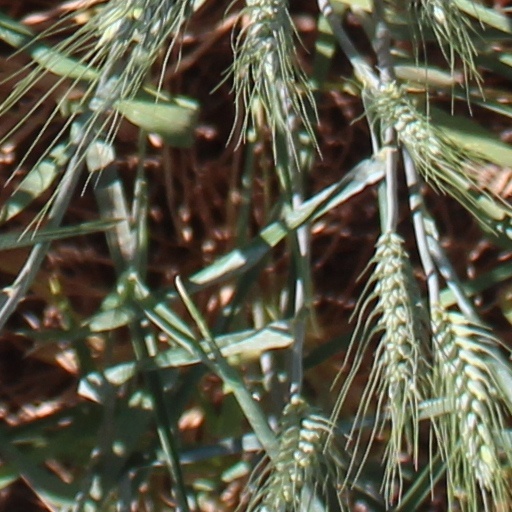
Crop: wheat